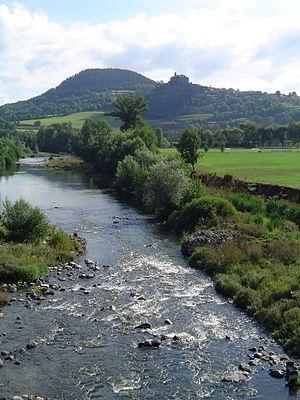
Pons de Langeac est le fils cadet du seigneur de Langeac et de Brassac, viguier d’Avignon et par deux fois Recteur du Comtat Venaissin.
Coubon est une commune française située dans le département de la Haute-Loire en région Auvergne-Rhône-Alpes.